Bayraktar Mosque

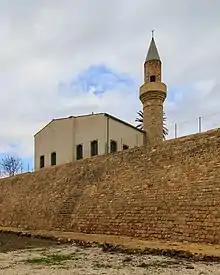
View with the Walls of Nicosia

Bayraktar Mosque ("Témenos Mpairaktár") is a mosque in Nicosia, Cyprus, currently placed in the southern sector of the city administered by the Republic of Cyprus.